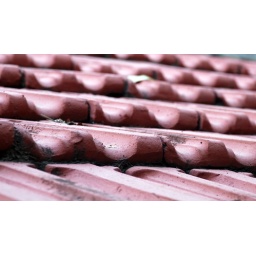
Roof tiles in a street house at Purasawalkam